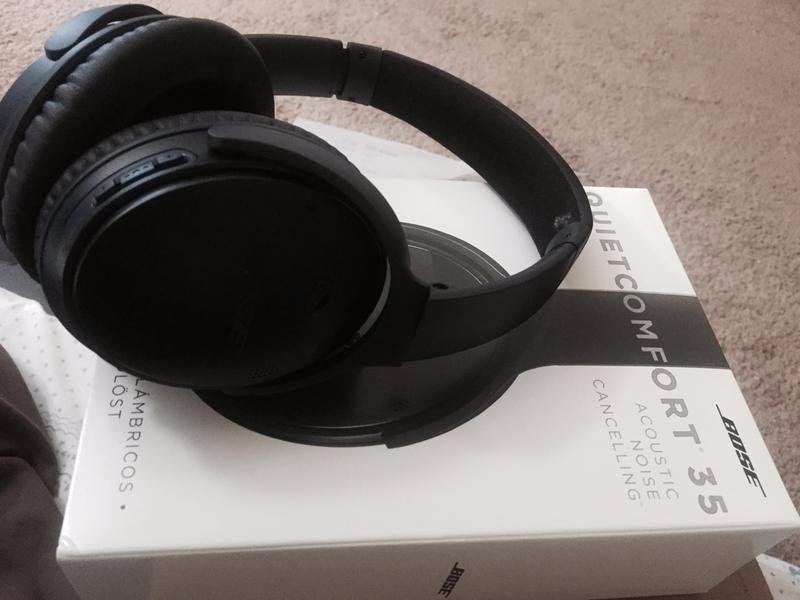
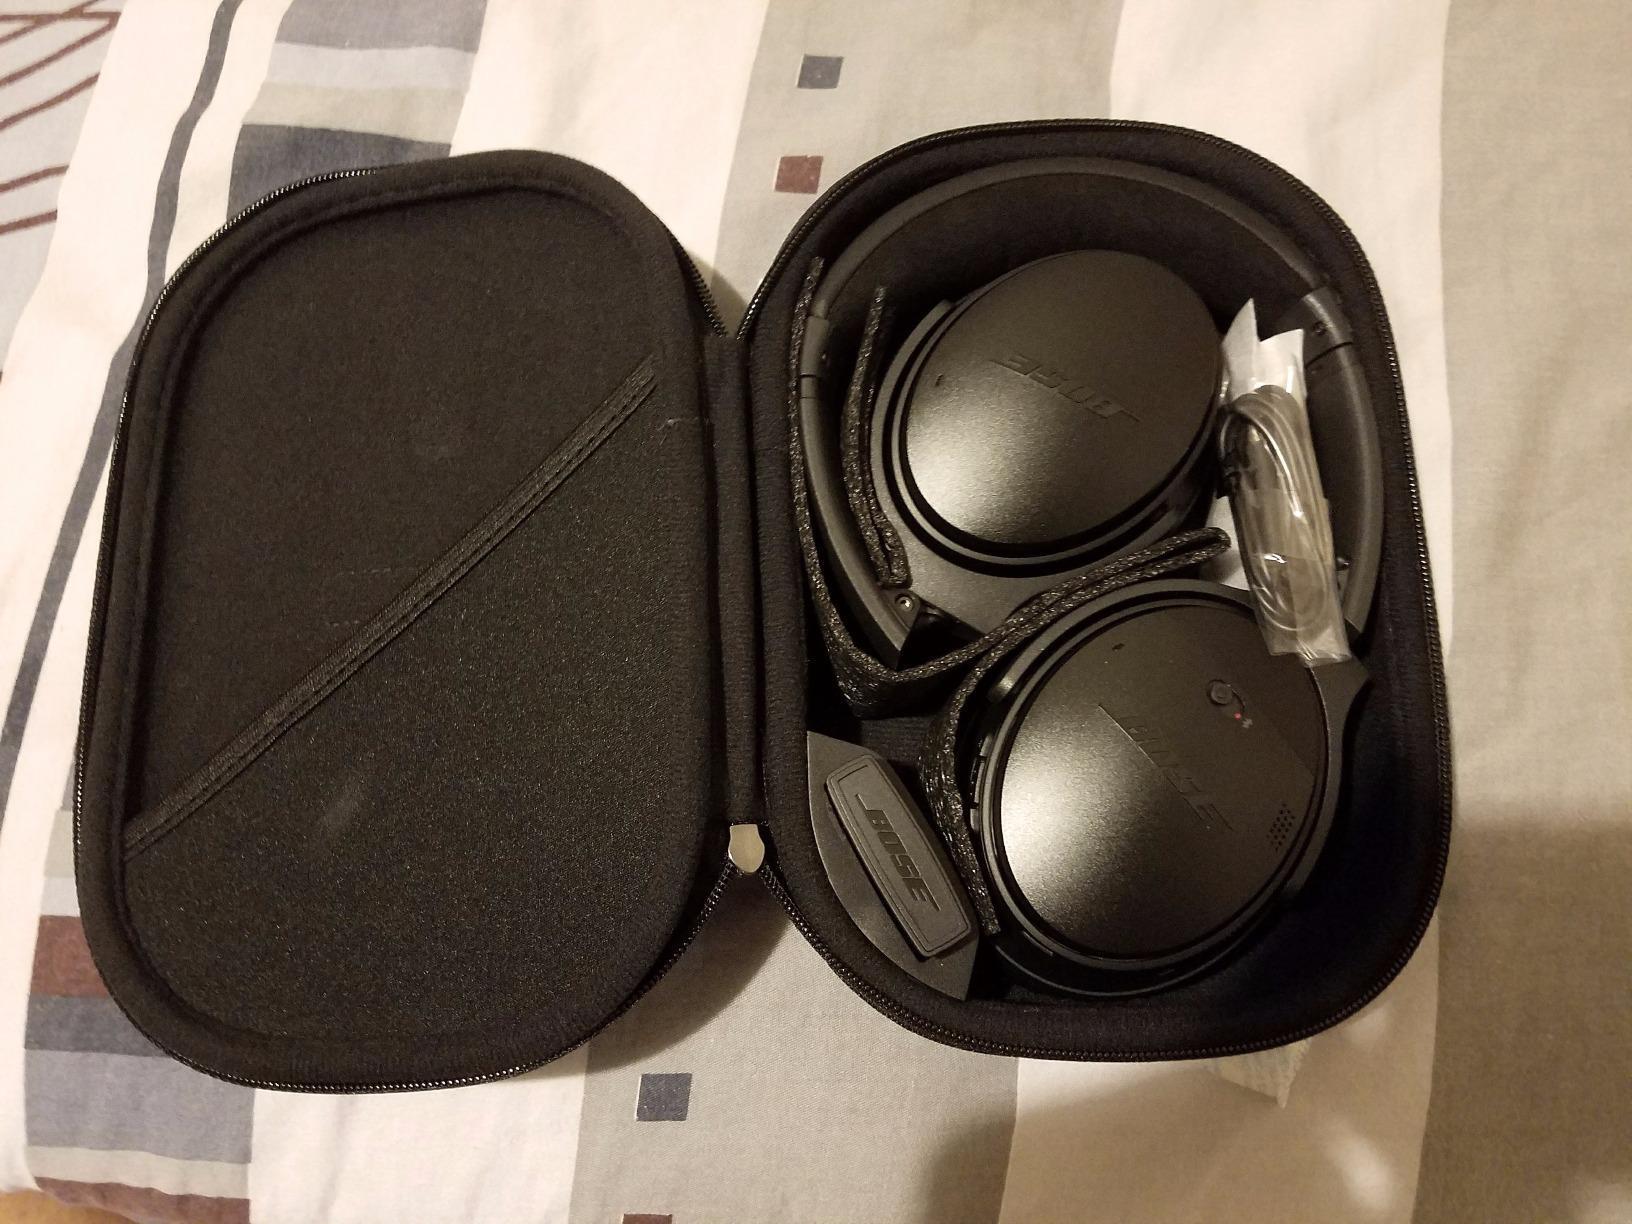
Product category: headphones
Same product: yes